Creatinine

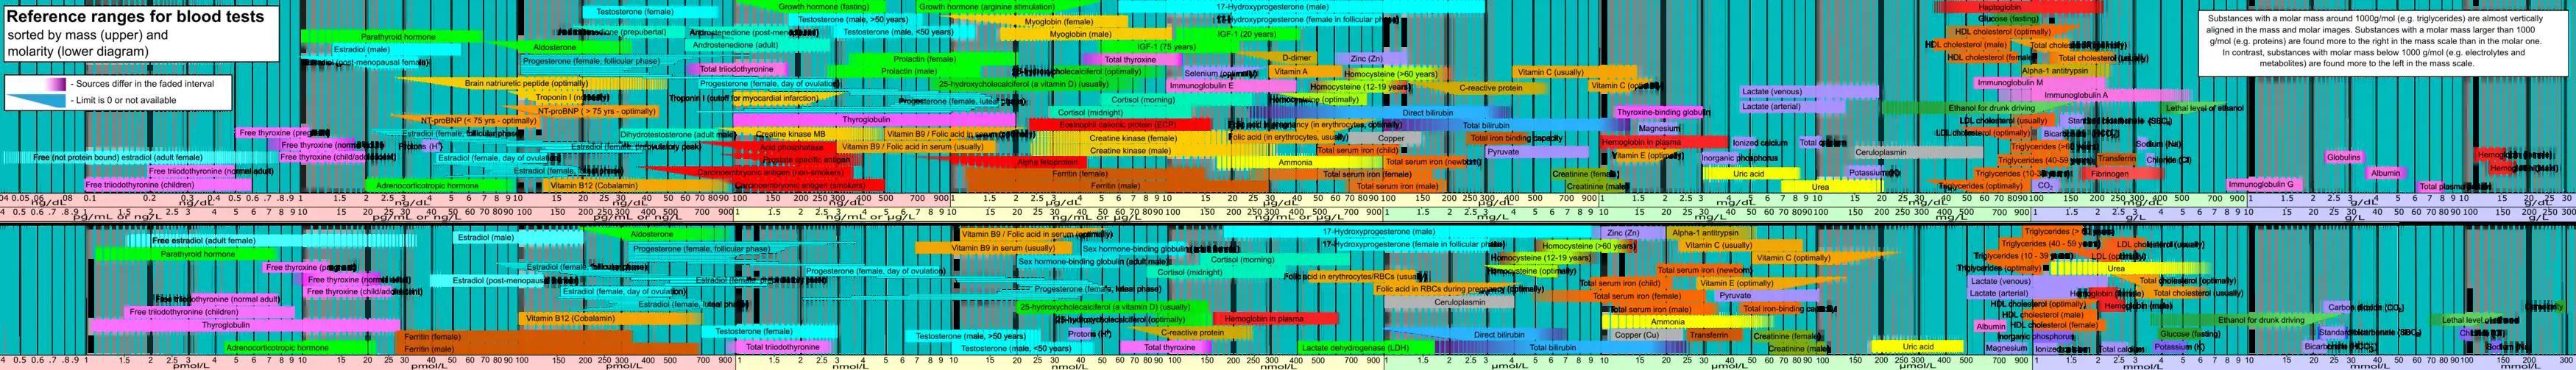
Reference ranges for blood tests, comparing blood content of creatinine (shown in apple green) with other constituents

The trend of serum creatinine concentrations over time is more important than the absolute creatinine concentration.